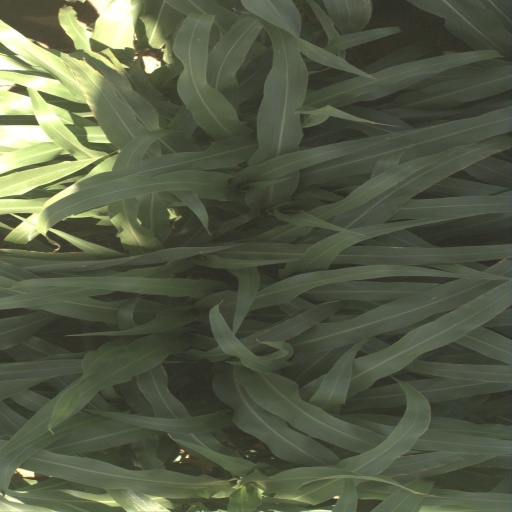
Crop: sorghum